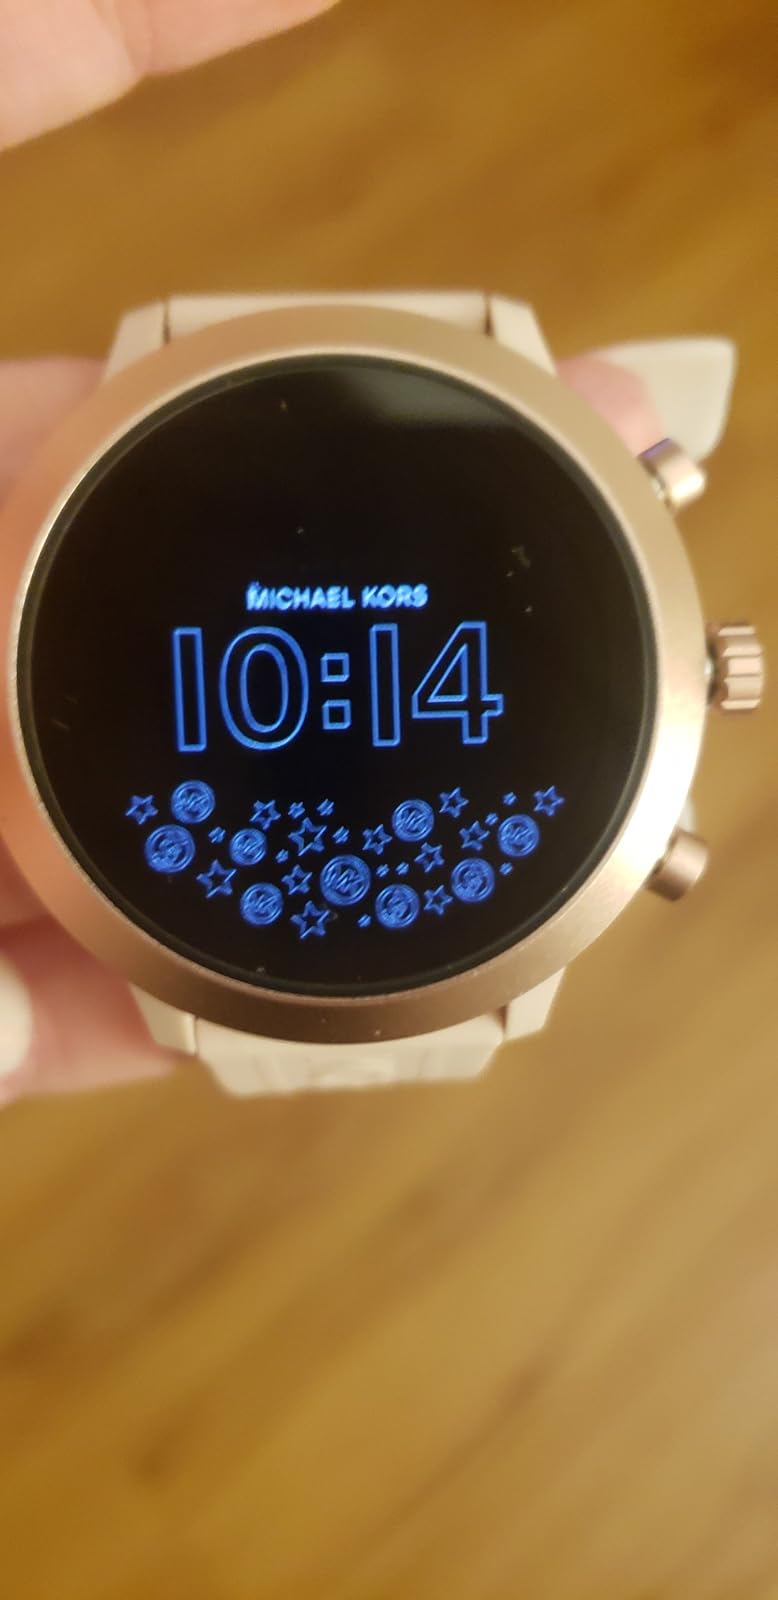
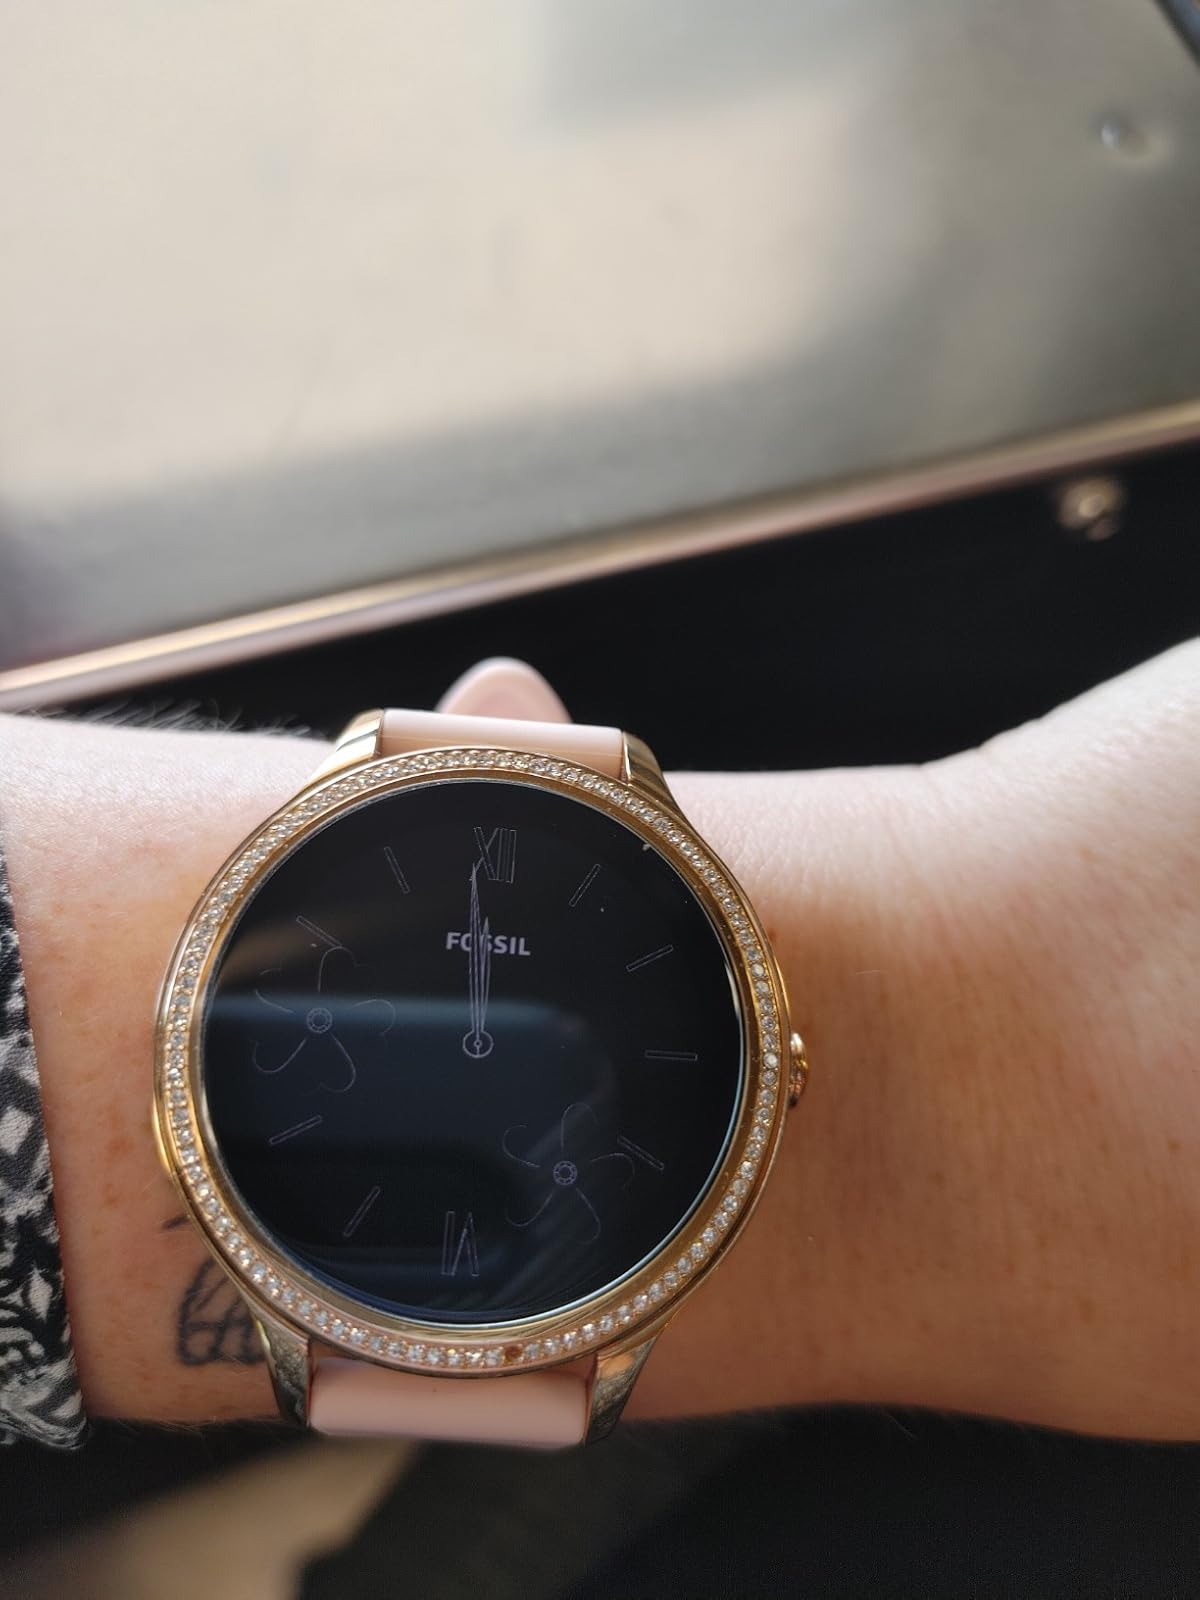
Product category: smartwatch
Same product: no